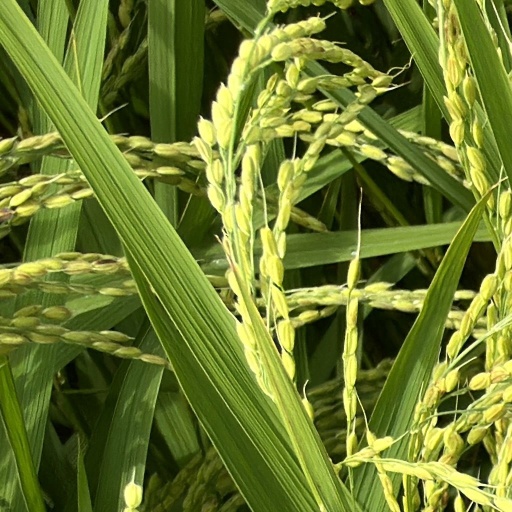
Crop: rice